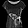
Label: T - shirt / top